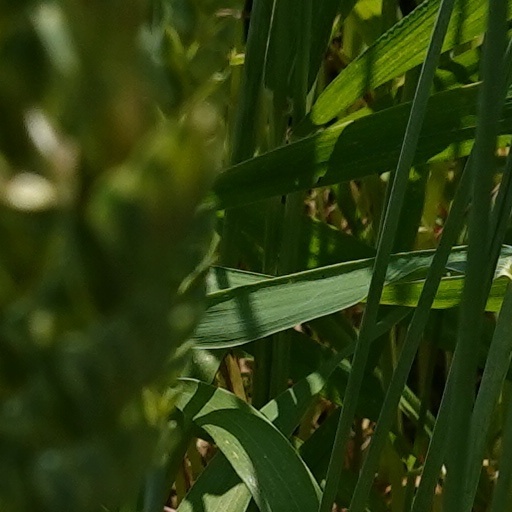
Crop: wheat